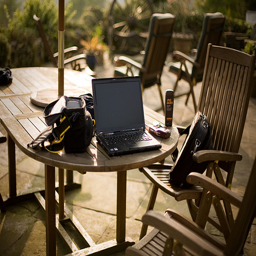
The wooden table with objects on it has matching chairs.
A lap sits on a wooden table outside.
An outdoor table with a laptop and cell phones on top of it
Someone set up a place to work outside.
An open laptop on a table on a patio.